Karlskoga Church Rectory

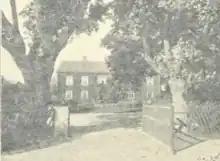
Karlskoga Clergy House in 1895

Karlskoga Church Rectory is a historic clergy house in Karlskoga, Sweden.